Merthyr, Tredegar and Abergavenny Railway

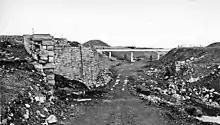
The A465 road between Merthyr Tydfil and Abergavenny runs over the former Merthyr, Tredegar and Abergavenny Railway line. Image taken in April 1965

Little remains of the former line save for a section of trackbed in the Clydach Gorge between Brynmawr and Llanfoist has been converted into a long-distance cycleway. The cutting in which Beaufort station was situated has been infilled and the line from Trevil onwards has been obliterated by the A465 Heads of the Valleys road. The road, on which construction began soon after the closure of the Ebbw Vale branch on 2 November 1959, follows the former alignment adjacent to the site of the Ebbw Vale junction signal box, through to the road bridge leading to Dukestown Cemetery at Tredegar. The road then diverges and rejoins the railway line at the point where the Nantybwch platforms were situated. A roundabout has taken the place of Rhymney Bridge station from where the road continues towards Dowlais where the station site has been redeveloped.